Historic Oaks of Allen Parkway Village

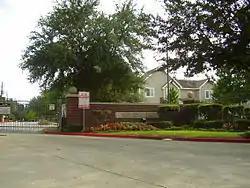
Historic Oaks of Allen Parkway Village

Historic Oaks of Allen Parkway Village, formerly Allen Parkway Village (APV) and San Felipe Courts Apartments, is a public housing complex in the northern Fourth Ward, Houston, Texas, operated by the Houston Housing Authority (HHA). Allen Parkway Village occupies of land.